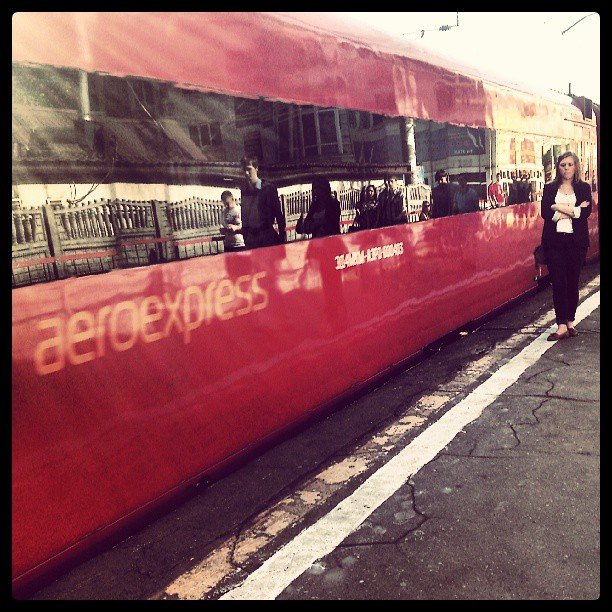
user: Given an image and a question. Answer the question in a short answer. Question: What is the white line for? Short Answer:
assistant: safety